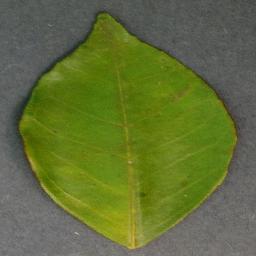
Label: Orange___Haunglongbing_(Citrus_greening)